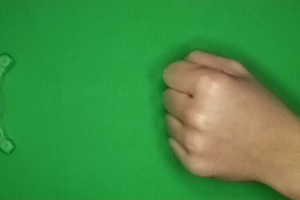
Label: rock